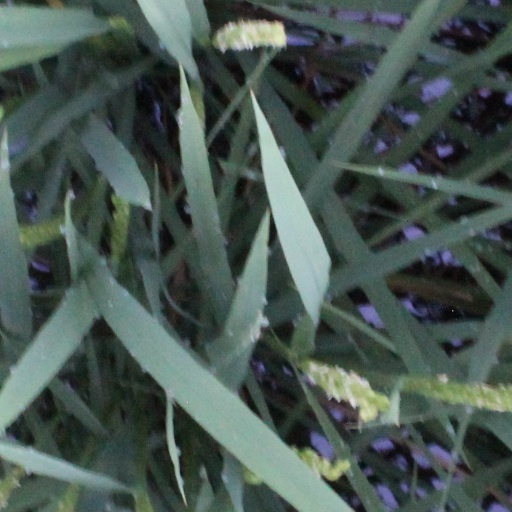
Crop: rice